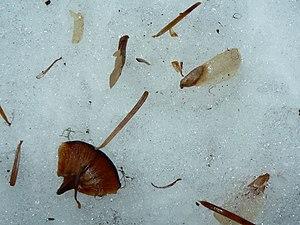
Le Sapin gracieux est une espèce d'arbres de la famille des Pinacées, originaire de la côte ouest de l'Amérique du Nord.